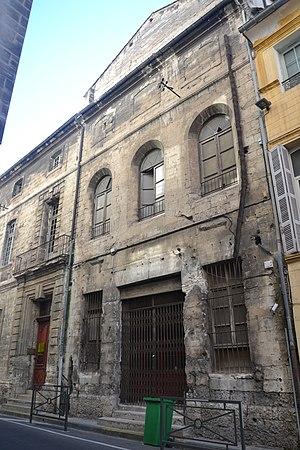
Maison du roi Renémaison, décor intérieur
La ville d'Avignon a compté et compte encore de nombreuses églises, principalement en raison de son histoire, qui l'a vue devenir au XIVᵉ siècle la capitale de la chrétienté, avec l'installation des papes à l'intérieur de ses murs. Après le départ des papes, les temps incertains des XVᵉ et XVIᵉ siècles laissent place à un déploiement d'une piété baroque dans la ville, avec la construction de nombreuses églises, chapelles et la fondation de très nombreux couvents, lui faisant mériter le nom qui lui est parfois donné, « Altera Roma ».
Le Centre de formation à la réhabilitation du patrimoine ancien, dit École d'Avignon, est créé en 1983 à l’initiative du conseil régional Provence-Alpes-Côte d'Azur, et des services de l’État responsables du patrimoine et des Métiers. Son premier directeur était Jean-Claude Leccia. Très rapidement Gilles Nourissier † prend la suite, par ailleurs membre du conseil d’administration du Conseil international des monuments et des sites. Le directeur adjoint, Patrice Morot-Sir, arrive à l'École d'Avignon en 2003 et en prend la direction en 2007 jusqu'à la fin de 2014. Un comité exécutif est créé en janvier 2015, composé de Christine Vignon Responsable de la formation, Christophe Graz chargé des actions internationales, René Guerin chargé des expertises techniques et Isabelle Dutheil Directrice administrative et financière. Longtemps présidée de droit par la Région c'est maintenant une personnalité qualifiée qui préside le Conseil d'administration : Nerte Dautier, Historienne de l'art, Spécialiste du patrimoine et des jardins.